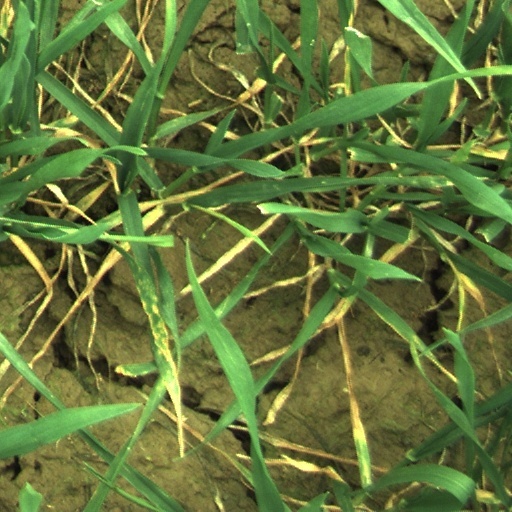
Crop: wheat